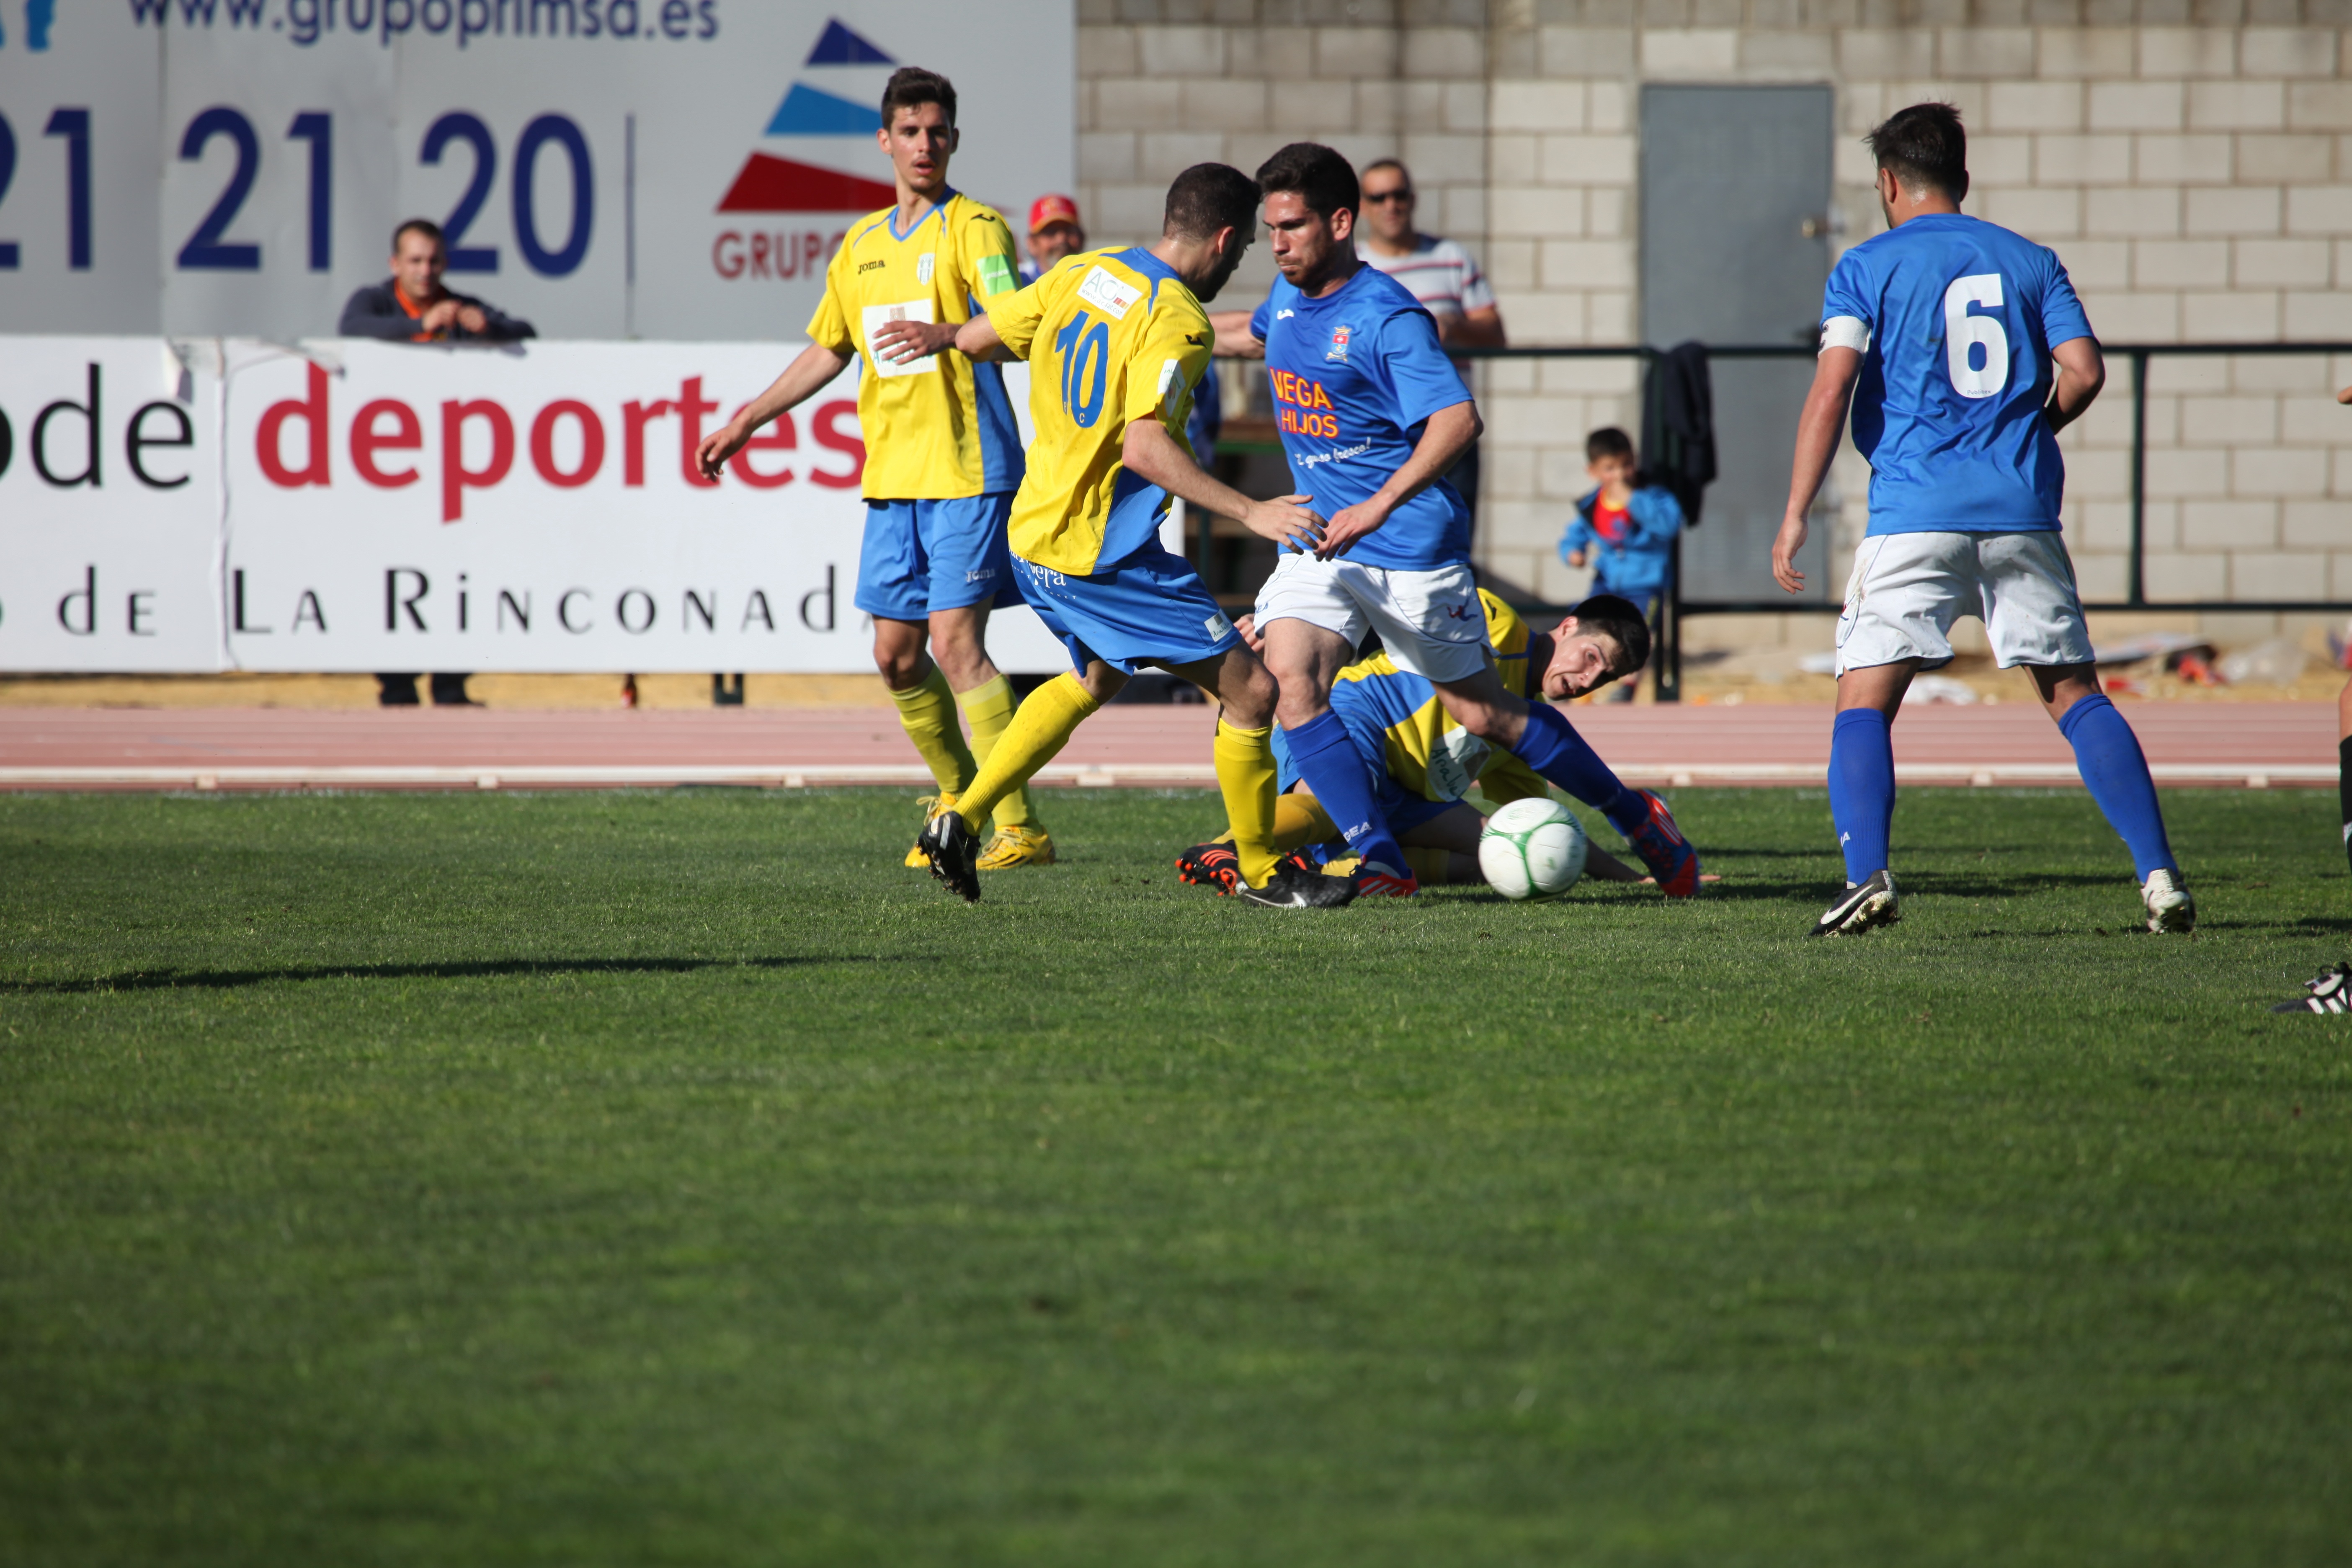
structure, soccer, football, stadium, player, team, sports, ball, tournament, tackle, football player, ball game, team sport, sport venue, competition event